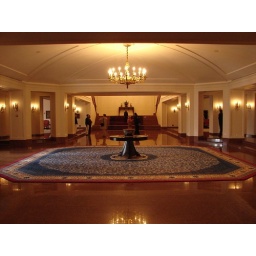
Part of the large hall on the ground floor (facing east with the staircase leading to the second floor in the background).